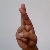
The image shows a hand gesture representing the letter 'R' in Indian Sign Language.